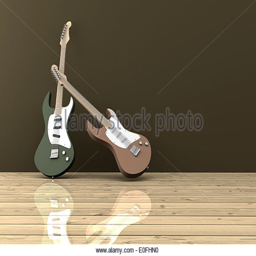
guitars in an empty room